Richard Milles

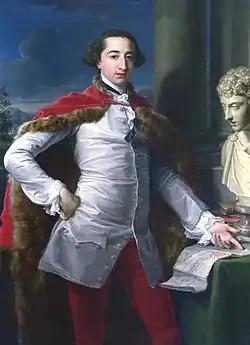
"Portrait of Richard Milles" by Pompeo Batoni

Richard Milles ( – 14 September 1820) was an English Tory politician, landowner and horticulturalist who sat in the British House of Commons from 1761 to 1780, representing the constituency of Canterbury.